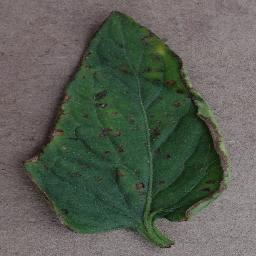
Label: Tomato___Bacterial_spot